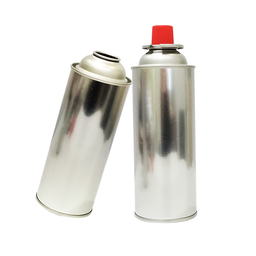
Label: metal